Question: Please indicate a possible affordance area of hit_baseball_bat that can be used for hitting
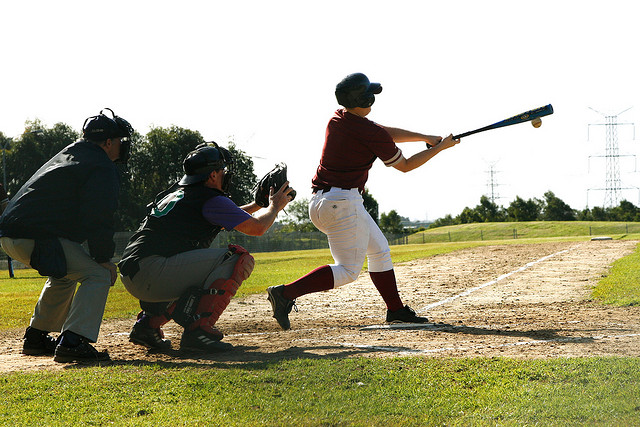
Answer: [512.099, 104.97, 552.099, 124.696]